Milwaukee Formation

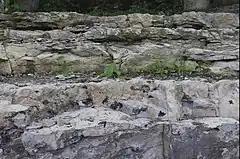
One meter vertical section of Milwaukee Formation at its type locality in Estabrook Park, Milwaukee County, Wisconsin. Vegetation is seen at disconformity between the Lindwurm and Berthelet Members.

The Milwaukee Formation is a fossil-bearing geological formation of Middle Devonian age in Milwaukee County, Wisconsin. It stands out for the exceptional diversity of its fossil biota. Included are many kinds of marine protists, invertebrates, and fishes, as well as early trees and giant fungi.